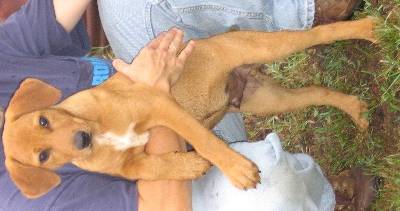
Label: dog